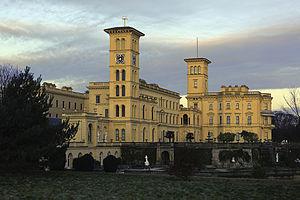
Le style italianisant est un style architectural du XIXᵉ siècle, s'inspirant de l'architecture de la renaissance italienne. Ce style est une variante du style néo-renaissance dont il existe plusieurs formes.